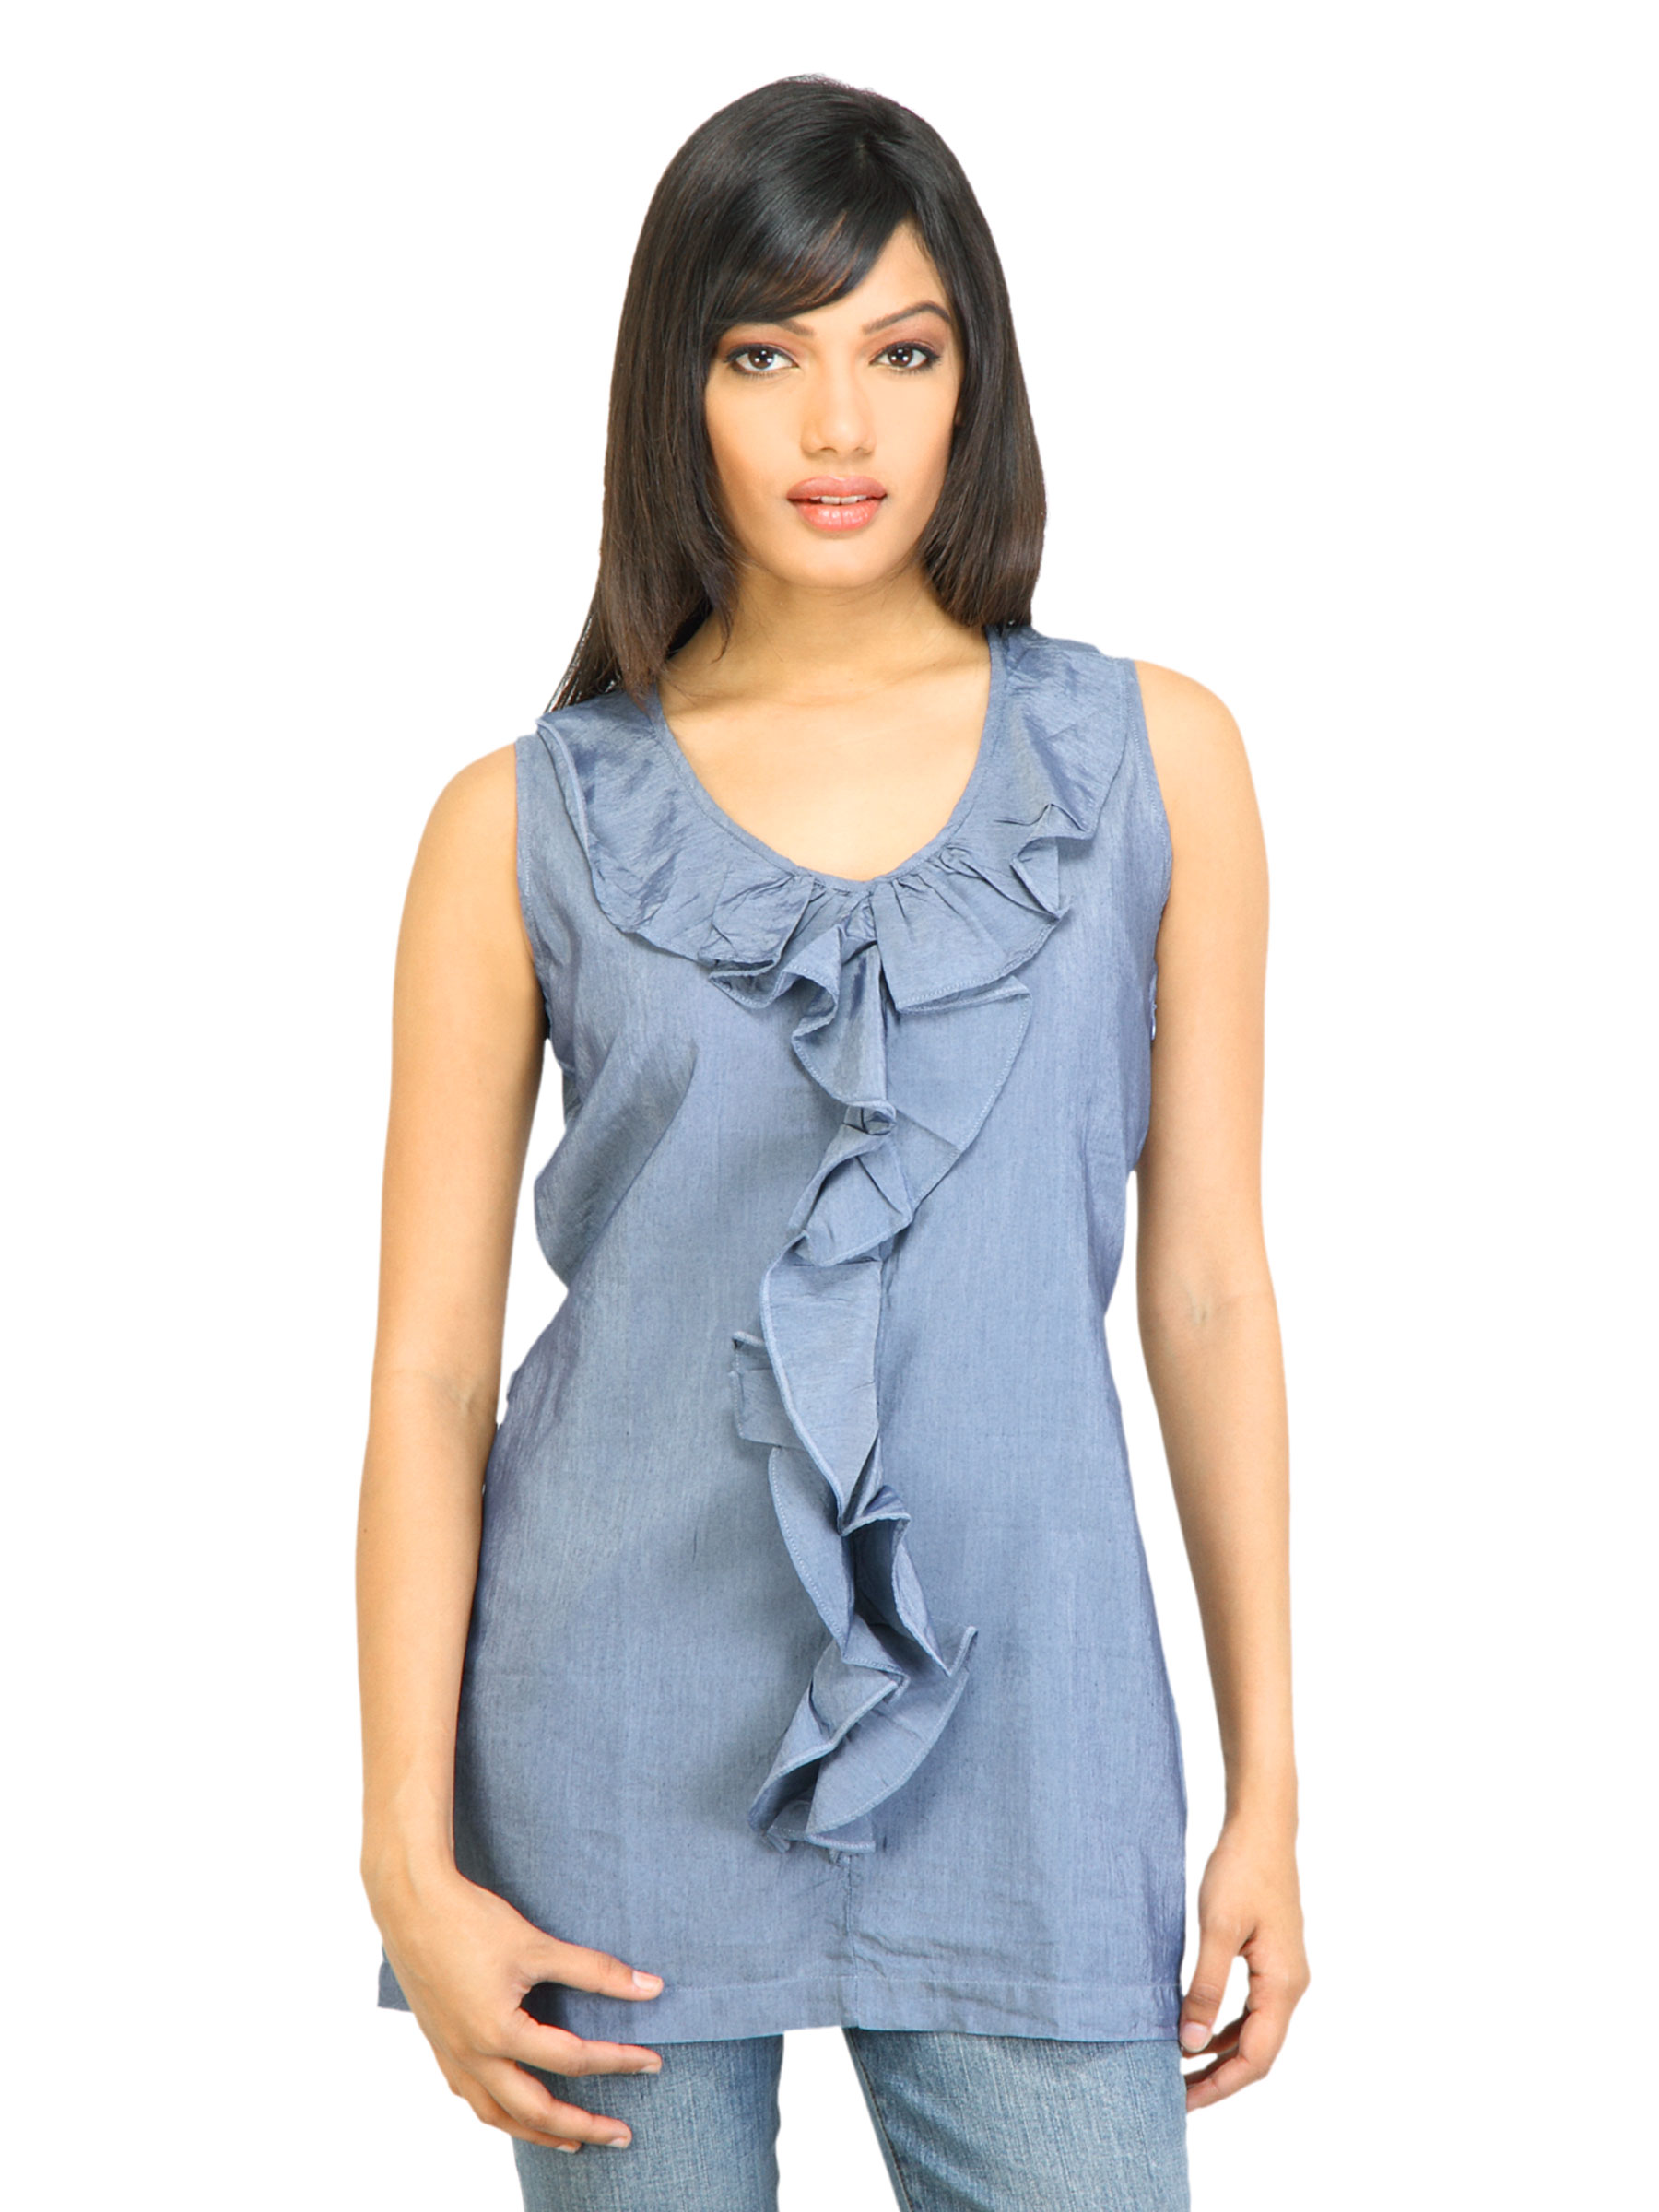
Arrow Woman Megan Blue Top
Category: Apparel / Topwear / Tops
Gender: Women
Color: Blue
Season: Fall 2011
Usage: Casual